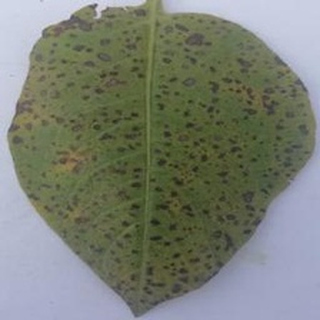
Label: potato_early_blight